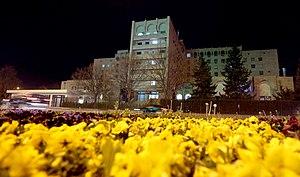
Le Ministère des affaires intérieures de Géorgie, abrégé en MAI, est un organisme d'État chargé de l'application des lois en Géorgie. Son bureau principal est à Tbilissi. Le Ministère géorgien des affaires intérieures et son ministre sont membres du Gouvernement. Le ministère est responsable devant le gouvernement et remplit les tâches qui lui sont imposées par celui-ci ou par le Premier ministre. Depuis le 8 septembre 2019, le ministre des Affaires intérieures est Vakhtang Gomelaouri.